Ferenc Nádasdy

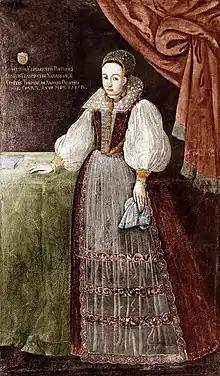
Portrait of Ferenc's wife, Countess Elizabeth Báthory

Count Ferenc II Nádasdy de Nádasd et Fogarasföld (6 October 1555 – 4 January 1604) was a Hungarian nobleman and a distinguished soldier. His family, the Nádasdy family, was one of the wealthiest and most influential of the era in Hungary. In 1571, when Ferenc was 16, his mother, Orsolya Nádasdy (1521–1571), using her association with many noble families in Hungary, organized a marriage to the young Elizabeth Báthory, daughter of the Count György Báthory of Ecsed and his wife and cousin, Baroness Anna Báthory of Somlyó (1539–1570). The Báthory family were as rich and illustrious as the Nádasdy family, though older and more influential, since they had several relatives who had the charge of Nádor (palatine) of Hungary. Among them, included a cardinal, a King of Poland-Lithuania, and a Prince of Transylvania.